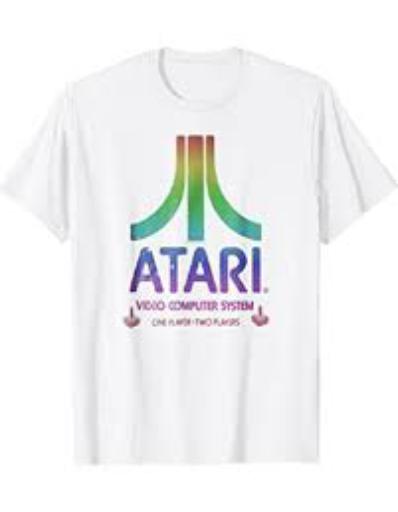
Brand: atari 2600-1
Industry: Clothes